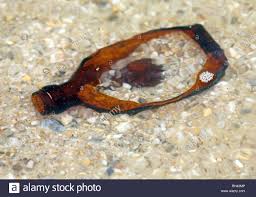
Label: glass